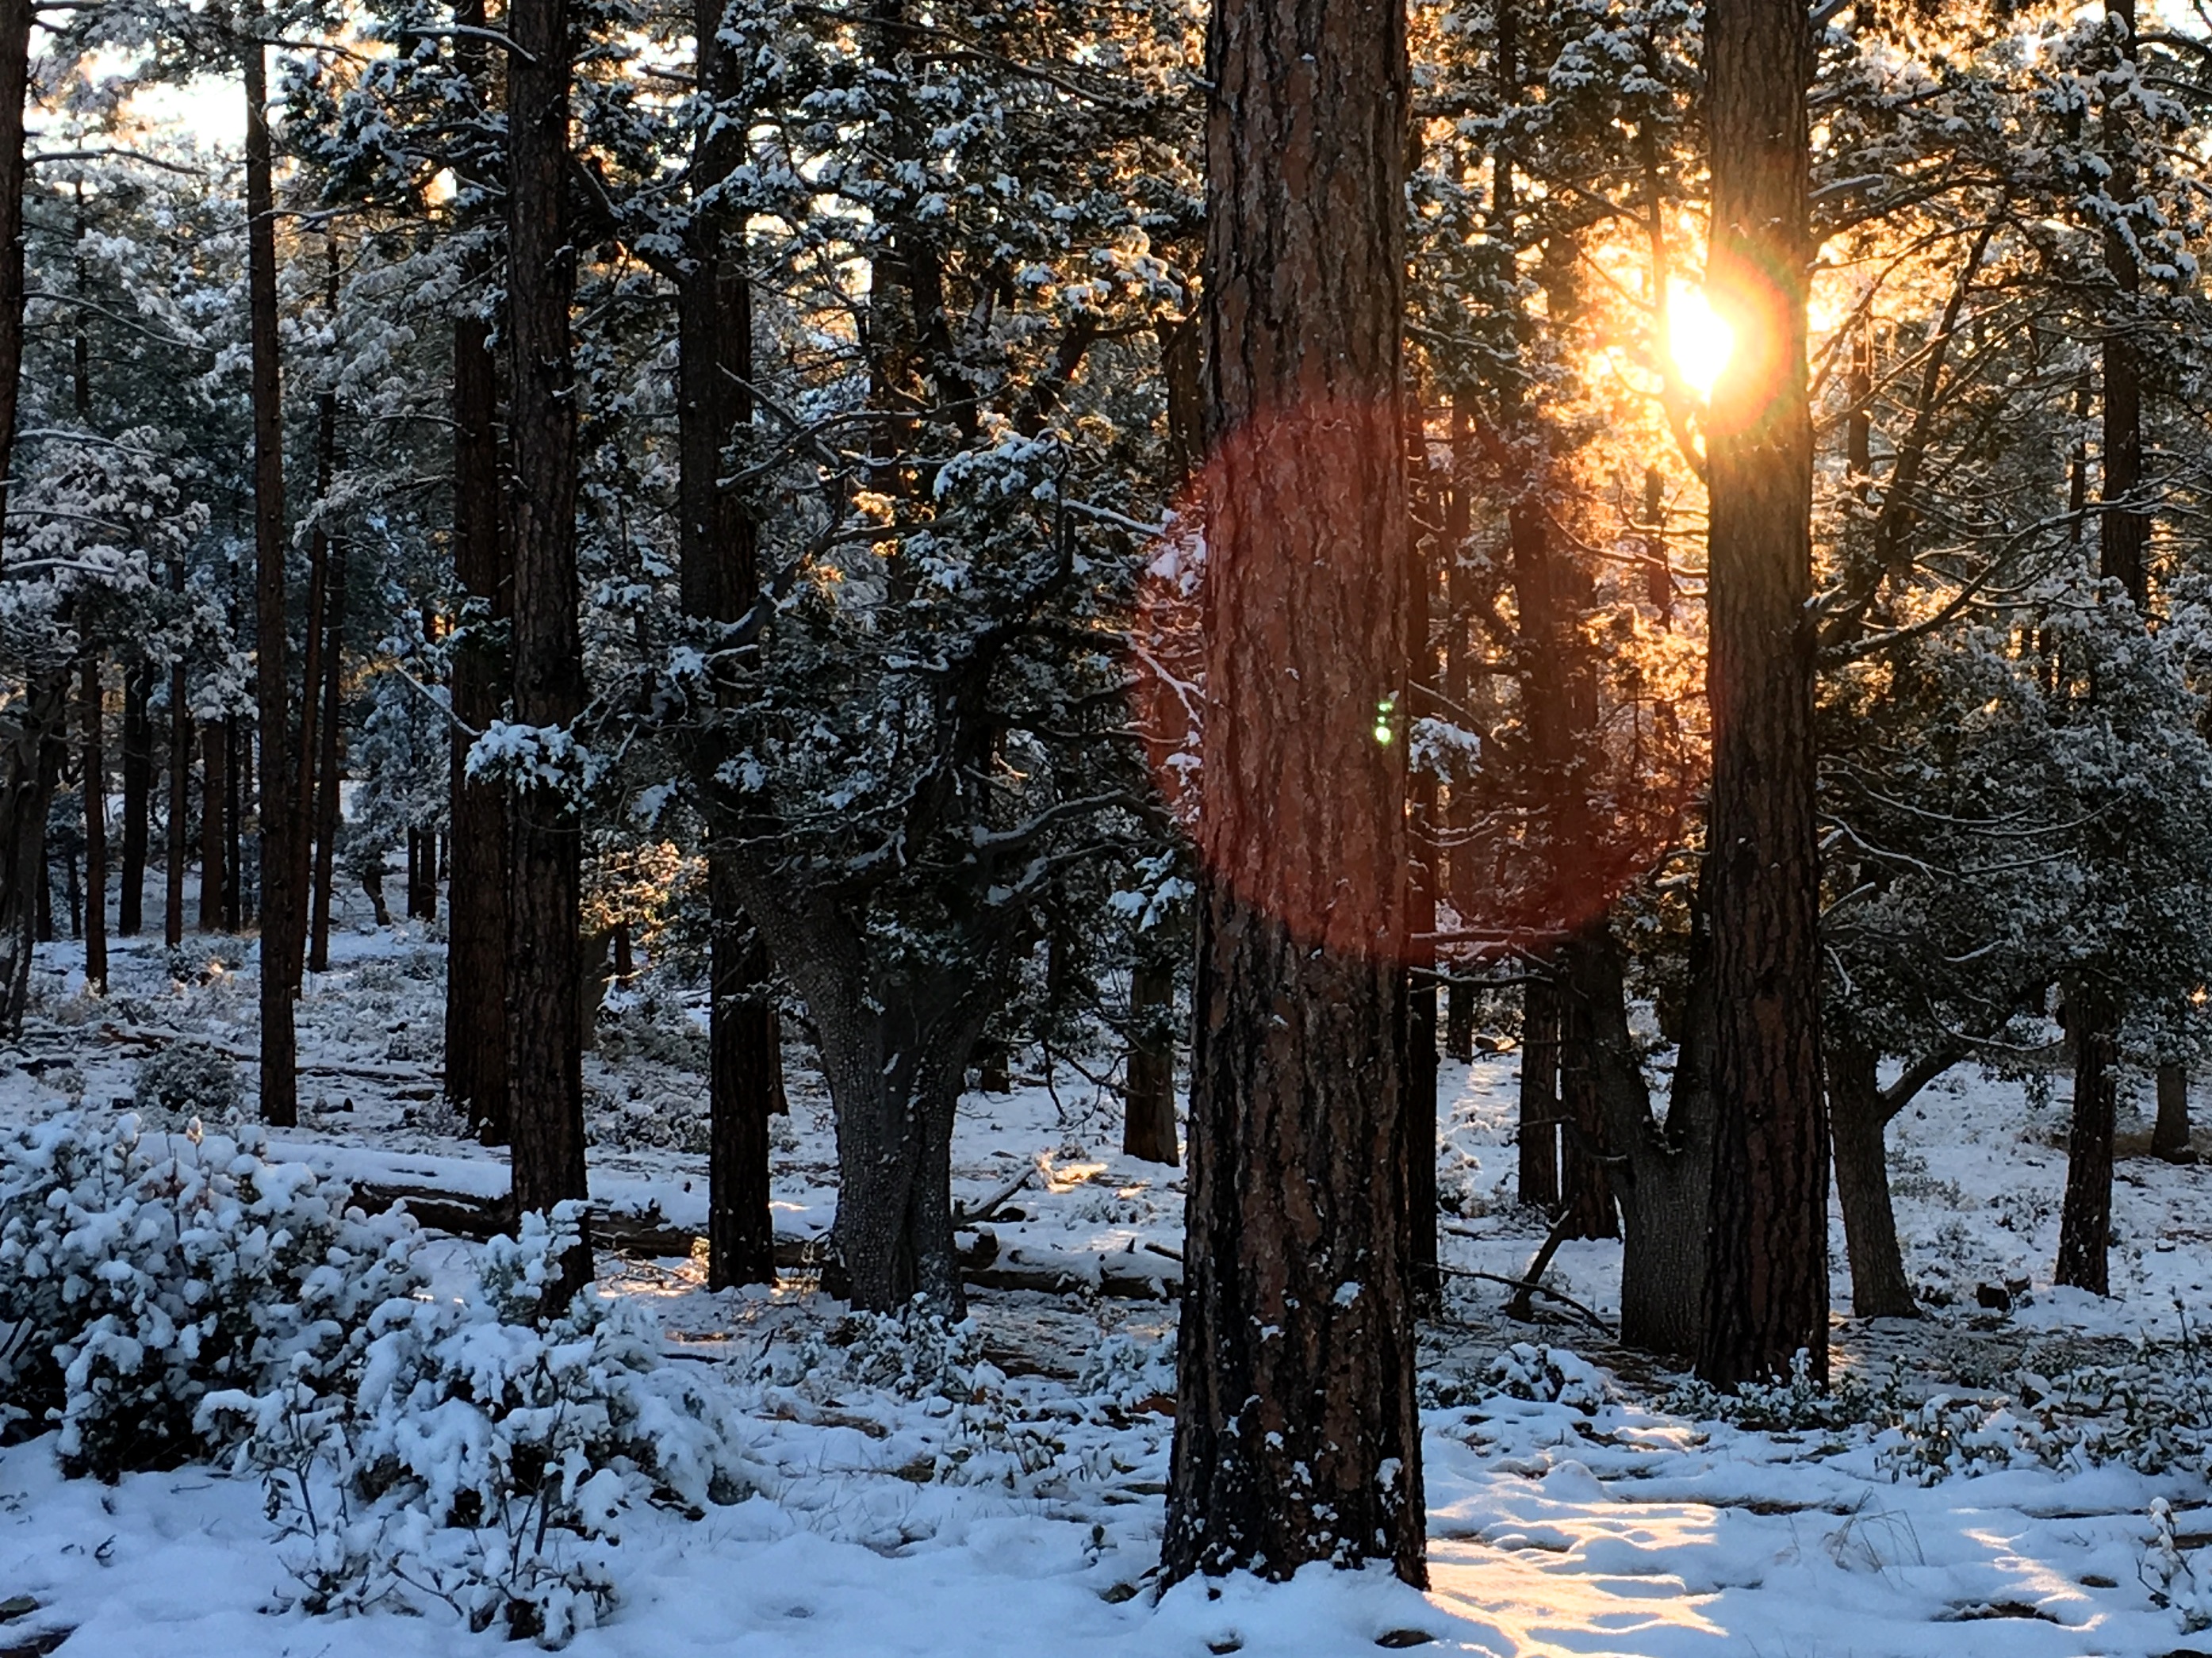
tree, nature, forest, branch, snow, winter, plant, sun, sunlight, frost, ice, autumn, weather, season, spruce, woodland, habitat, freezing, natural environment, woody plant